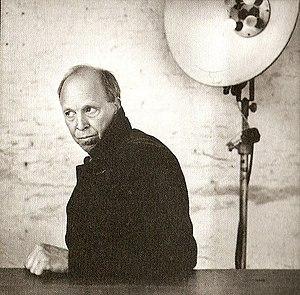
le photographe
Dirk Braeckman, né à Eeklo en 1958, est un photographe belge. Il vit et travaille à Gand.